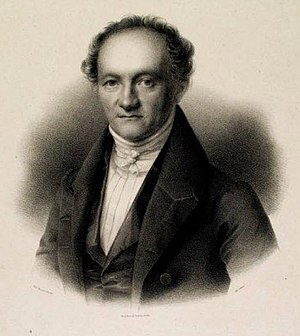
Wilhelm Gesenius
Heinrich Friedrich Wilhelm Gesenius var en tysk teolog og sprogforsker med speciale i hebraisk.